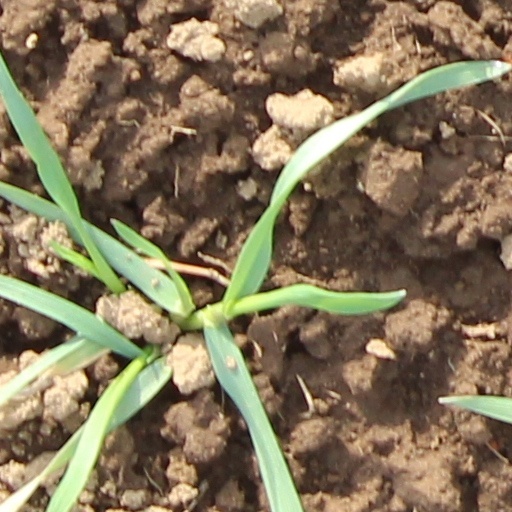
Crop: wheat